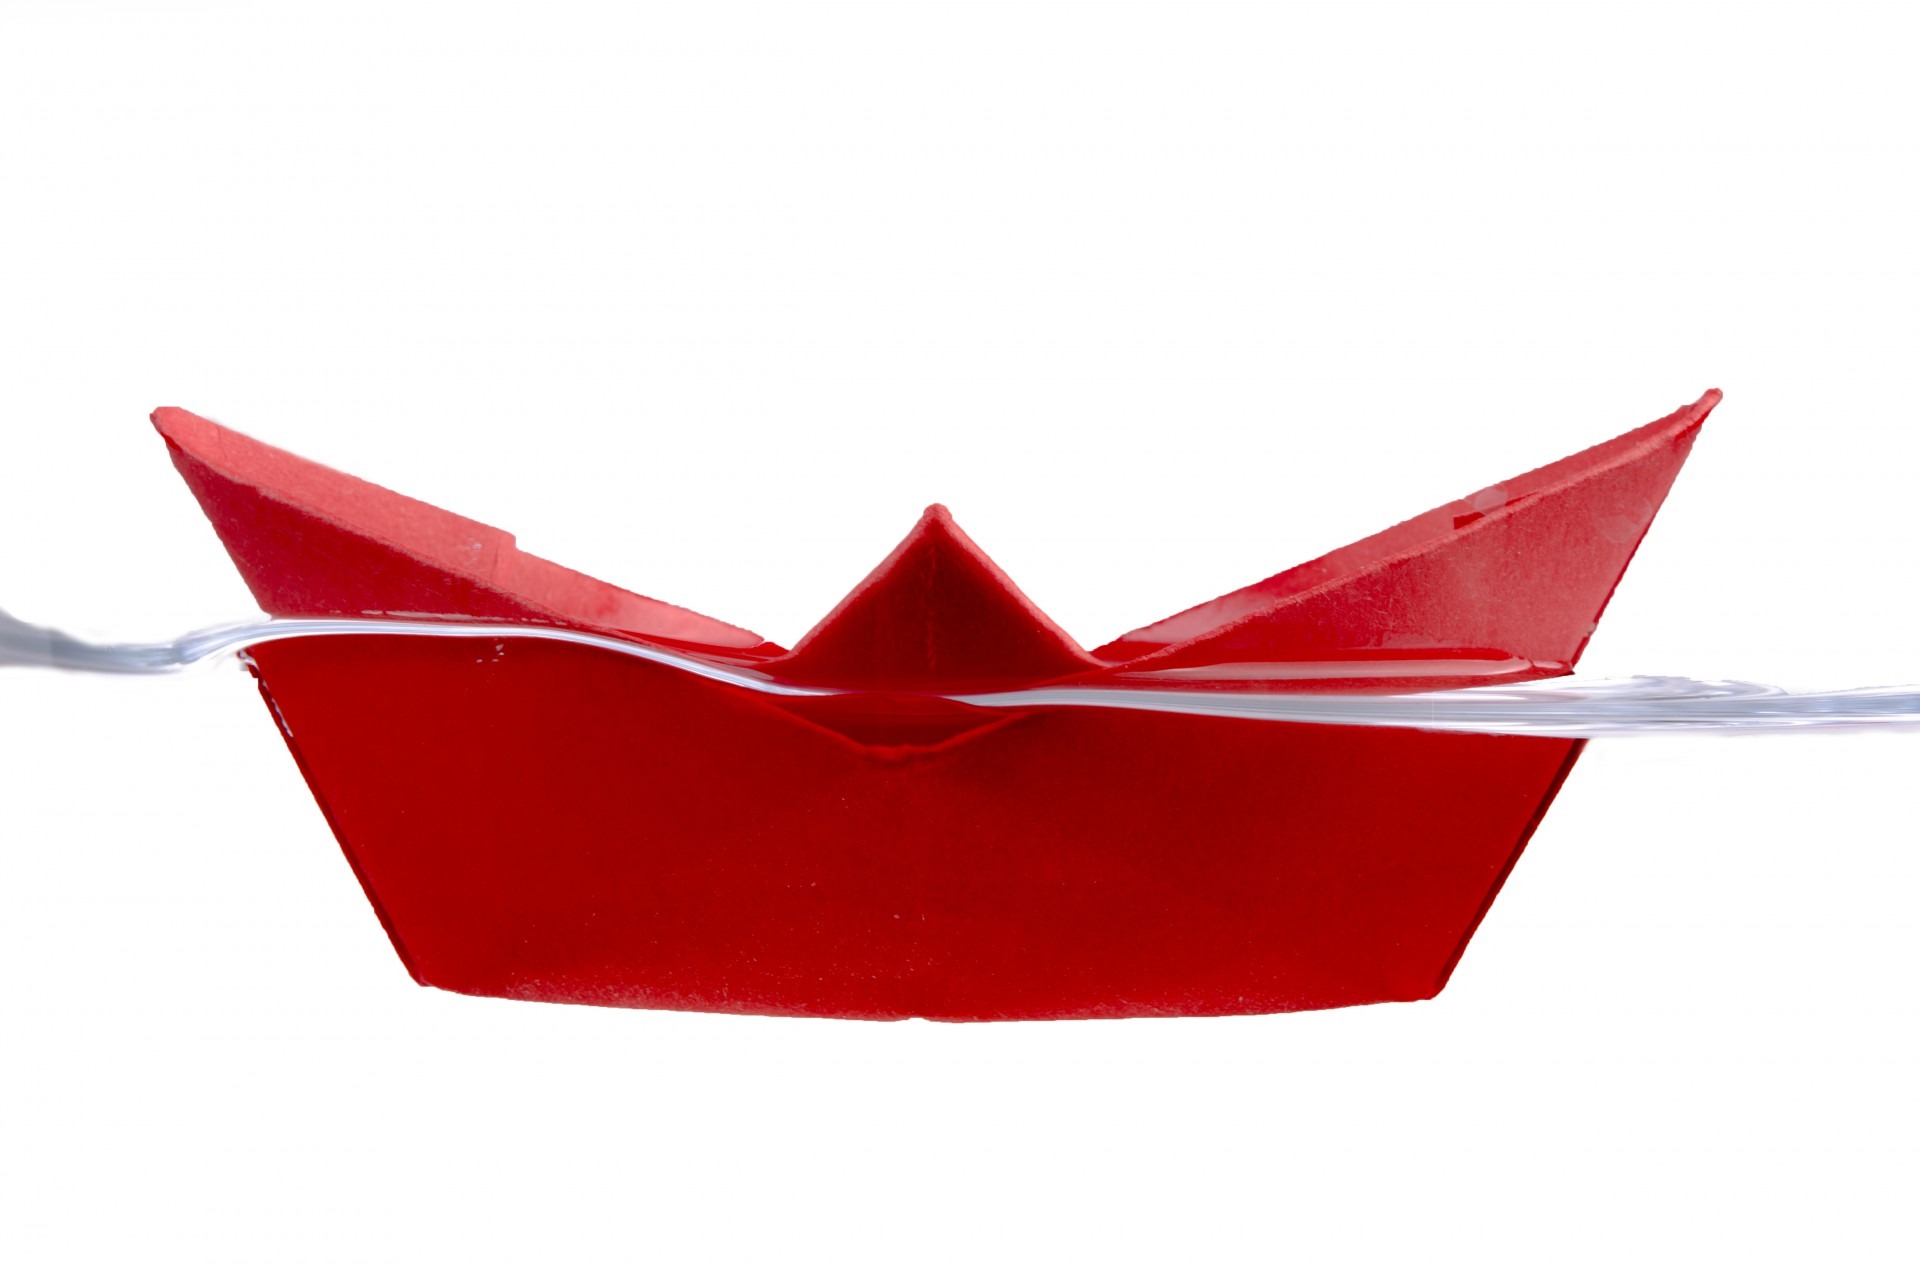
water, boat, wheel, petal, ship, travel, red, vessel, blue, craft, paper, toy, childhood, swimming, art, concept, handmade, idea, simple, away, origami, fancy, paper boat, origami paper